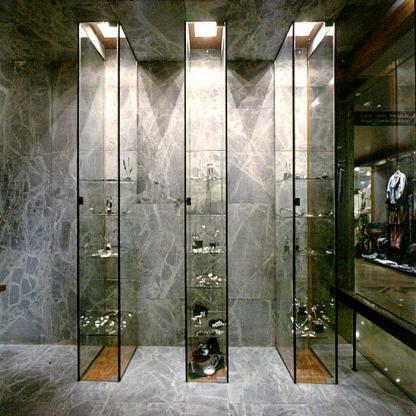
Scene: Indoor